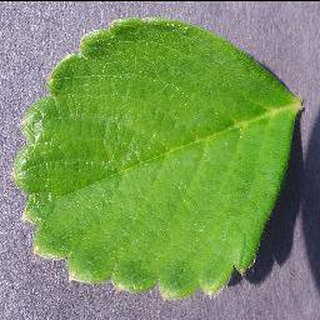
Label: healthy_strawberry